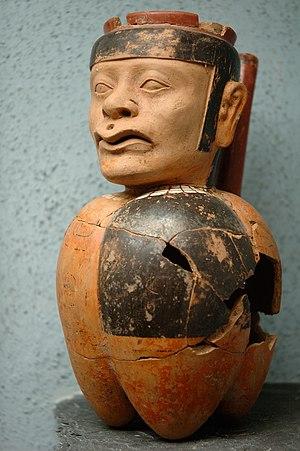
La datation du premier peuplement des Amériques est encore largement sujette à débat. La plupart des théories indiquent que l'actuel territoire de la Bolivie fut peuplé par des tribus nomades, vivant de la chasse et de la cueillette, qui auraient traversé le détroit de Béring pour coloniser progressivement toute l'Amérique. On donne alors une date de peuplement comprise entre 10 000 av. J.-C. et 20 000 av. J.-C., voire bien avant. Certaines autres théories donnent une origine océanienne aux premiers habitants sud-américains.